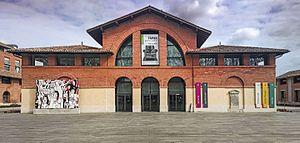
Les Abattoirs est un lieu d'exposition d'art moderne et contemporain de la ville de Toulouse. Il bénéficie de l'appellation « musée de France ».
Cet article recense les monuments historiques de Toulouse.
Marie Joseph Urbain Vitry, né le 2 juillet 1802 à Toulouse, mort le 27 septembre 1863 dans cette même ville, est un architecte et urbaniste français.